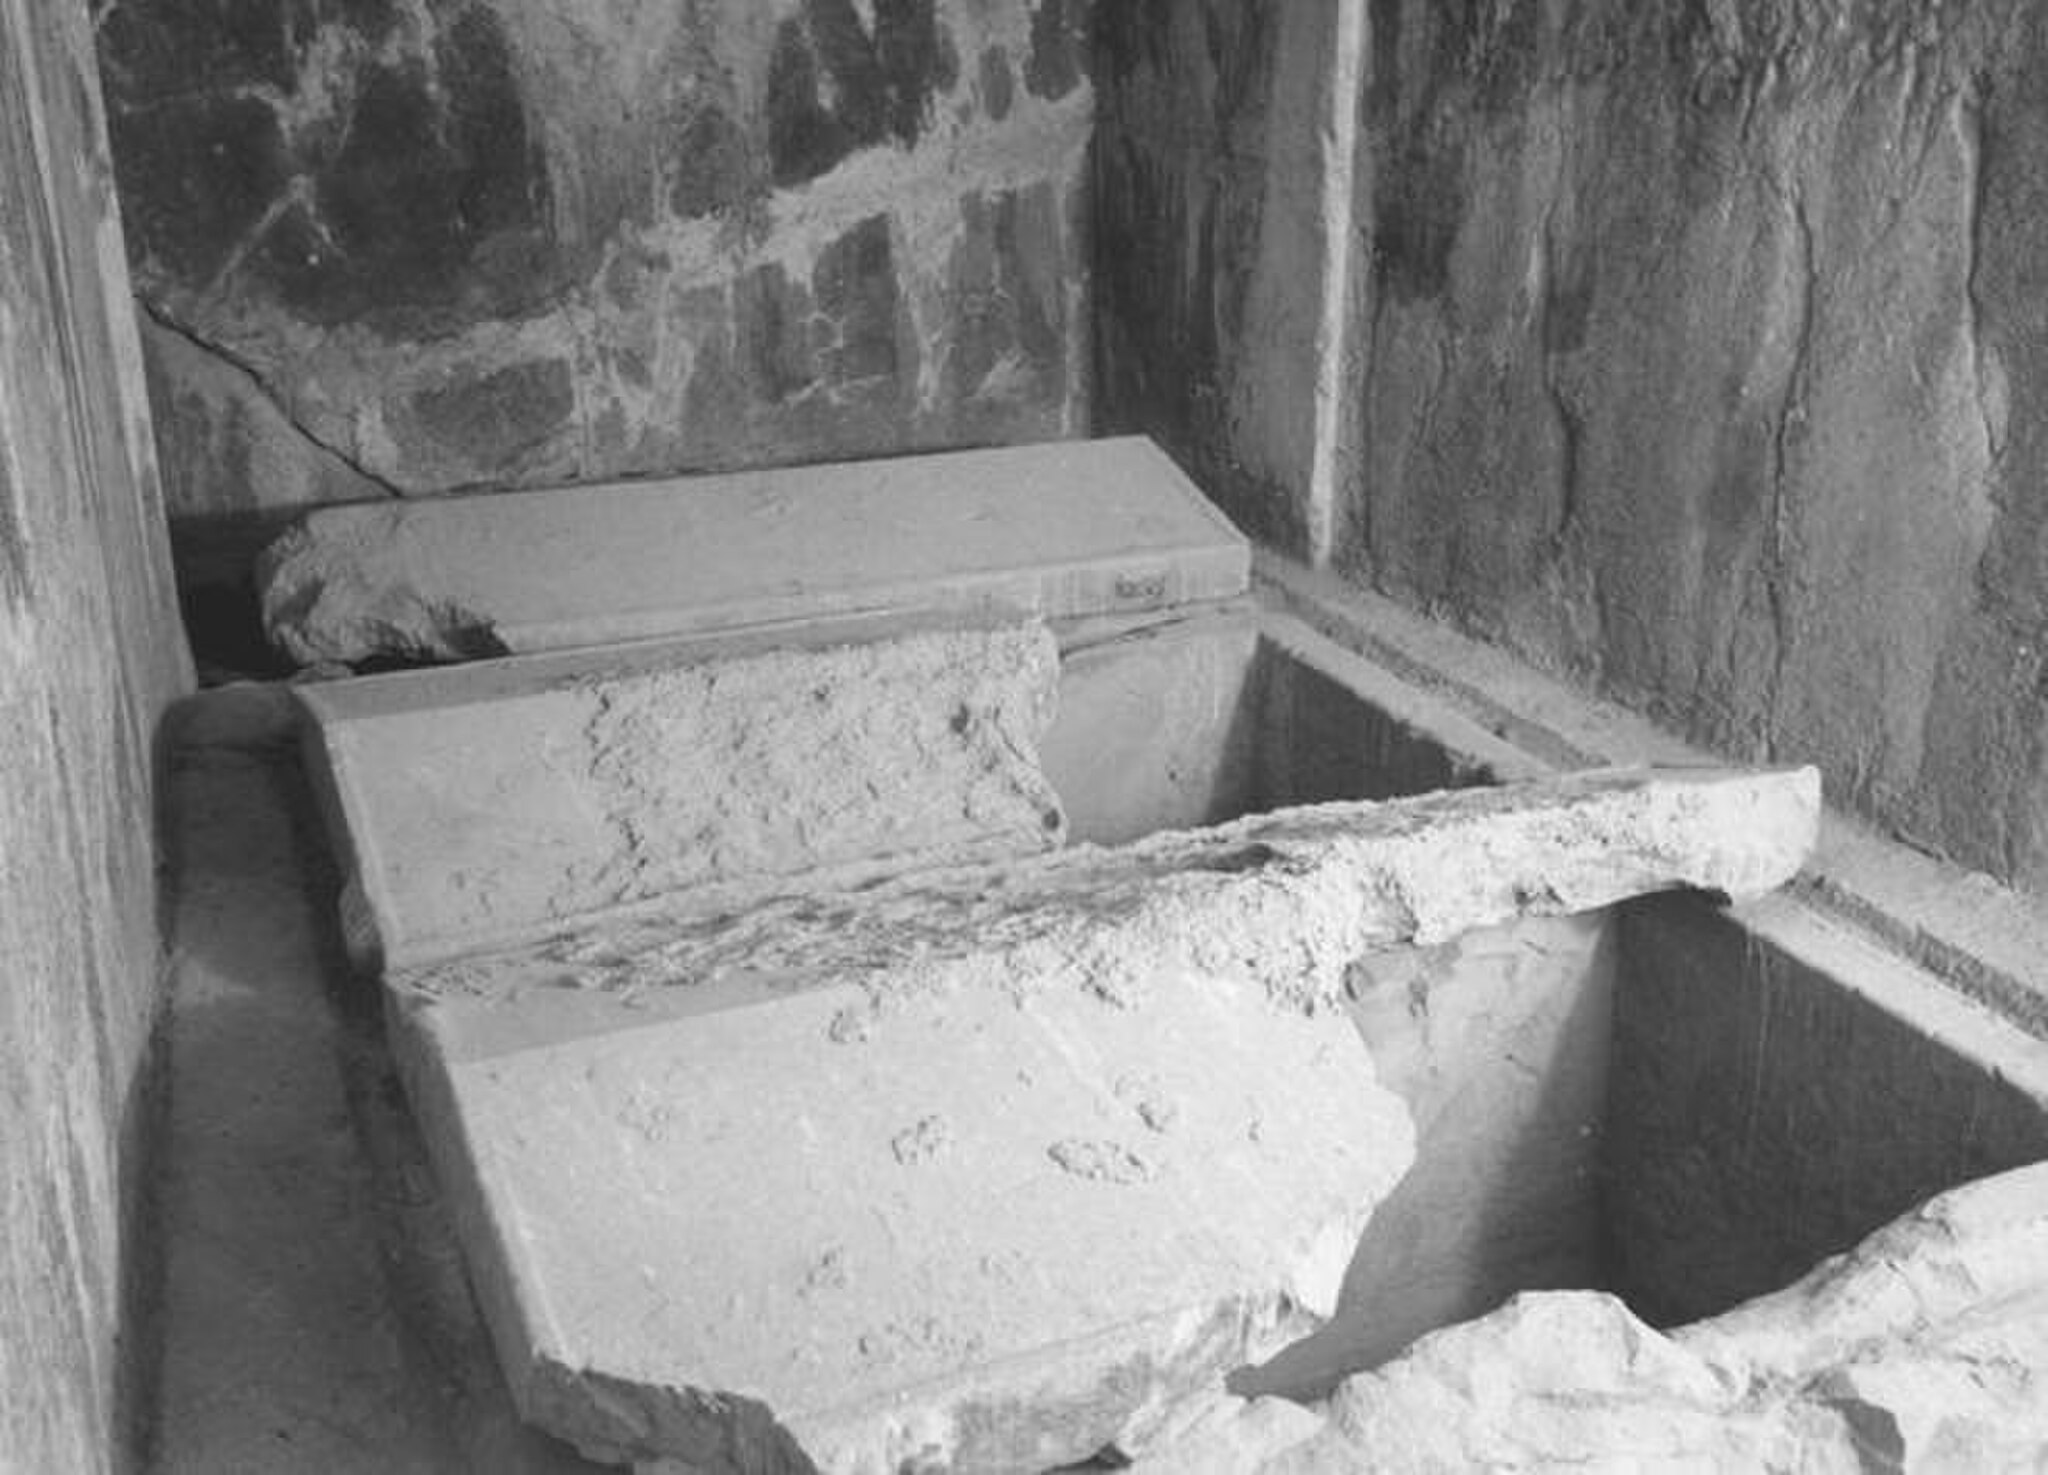
Title: Graves in Tomb of Darius I
Description: Graves in Tomb of Darius I in Naqsh-e Rostam, Iran
Date: 2012-02-22
Categories: Created with Adobe ImageReady, Tomb of Darius I, Self-published work, Graves in Iran, Black and white photographs of Iran, Categorized by DrTrigonBot, Files with coordinates missing SDC location of creation, Iran photographs taken on 2012-02-22, Open graves